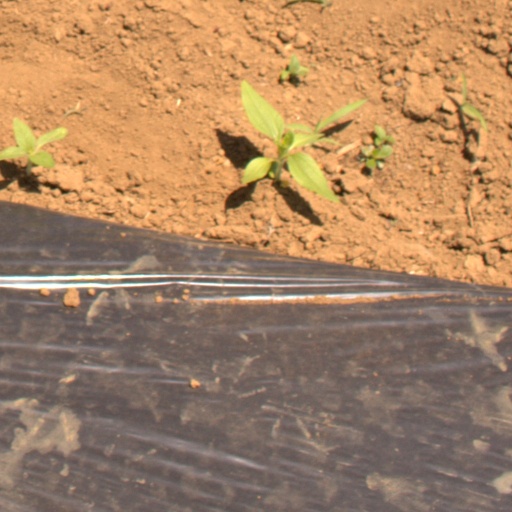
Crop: Jerusalem artichoke